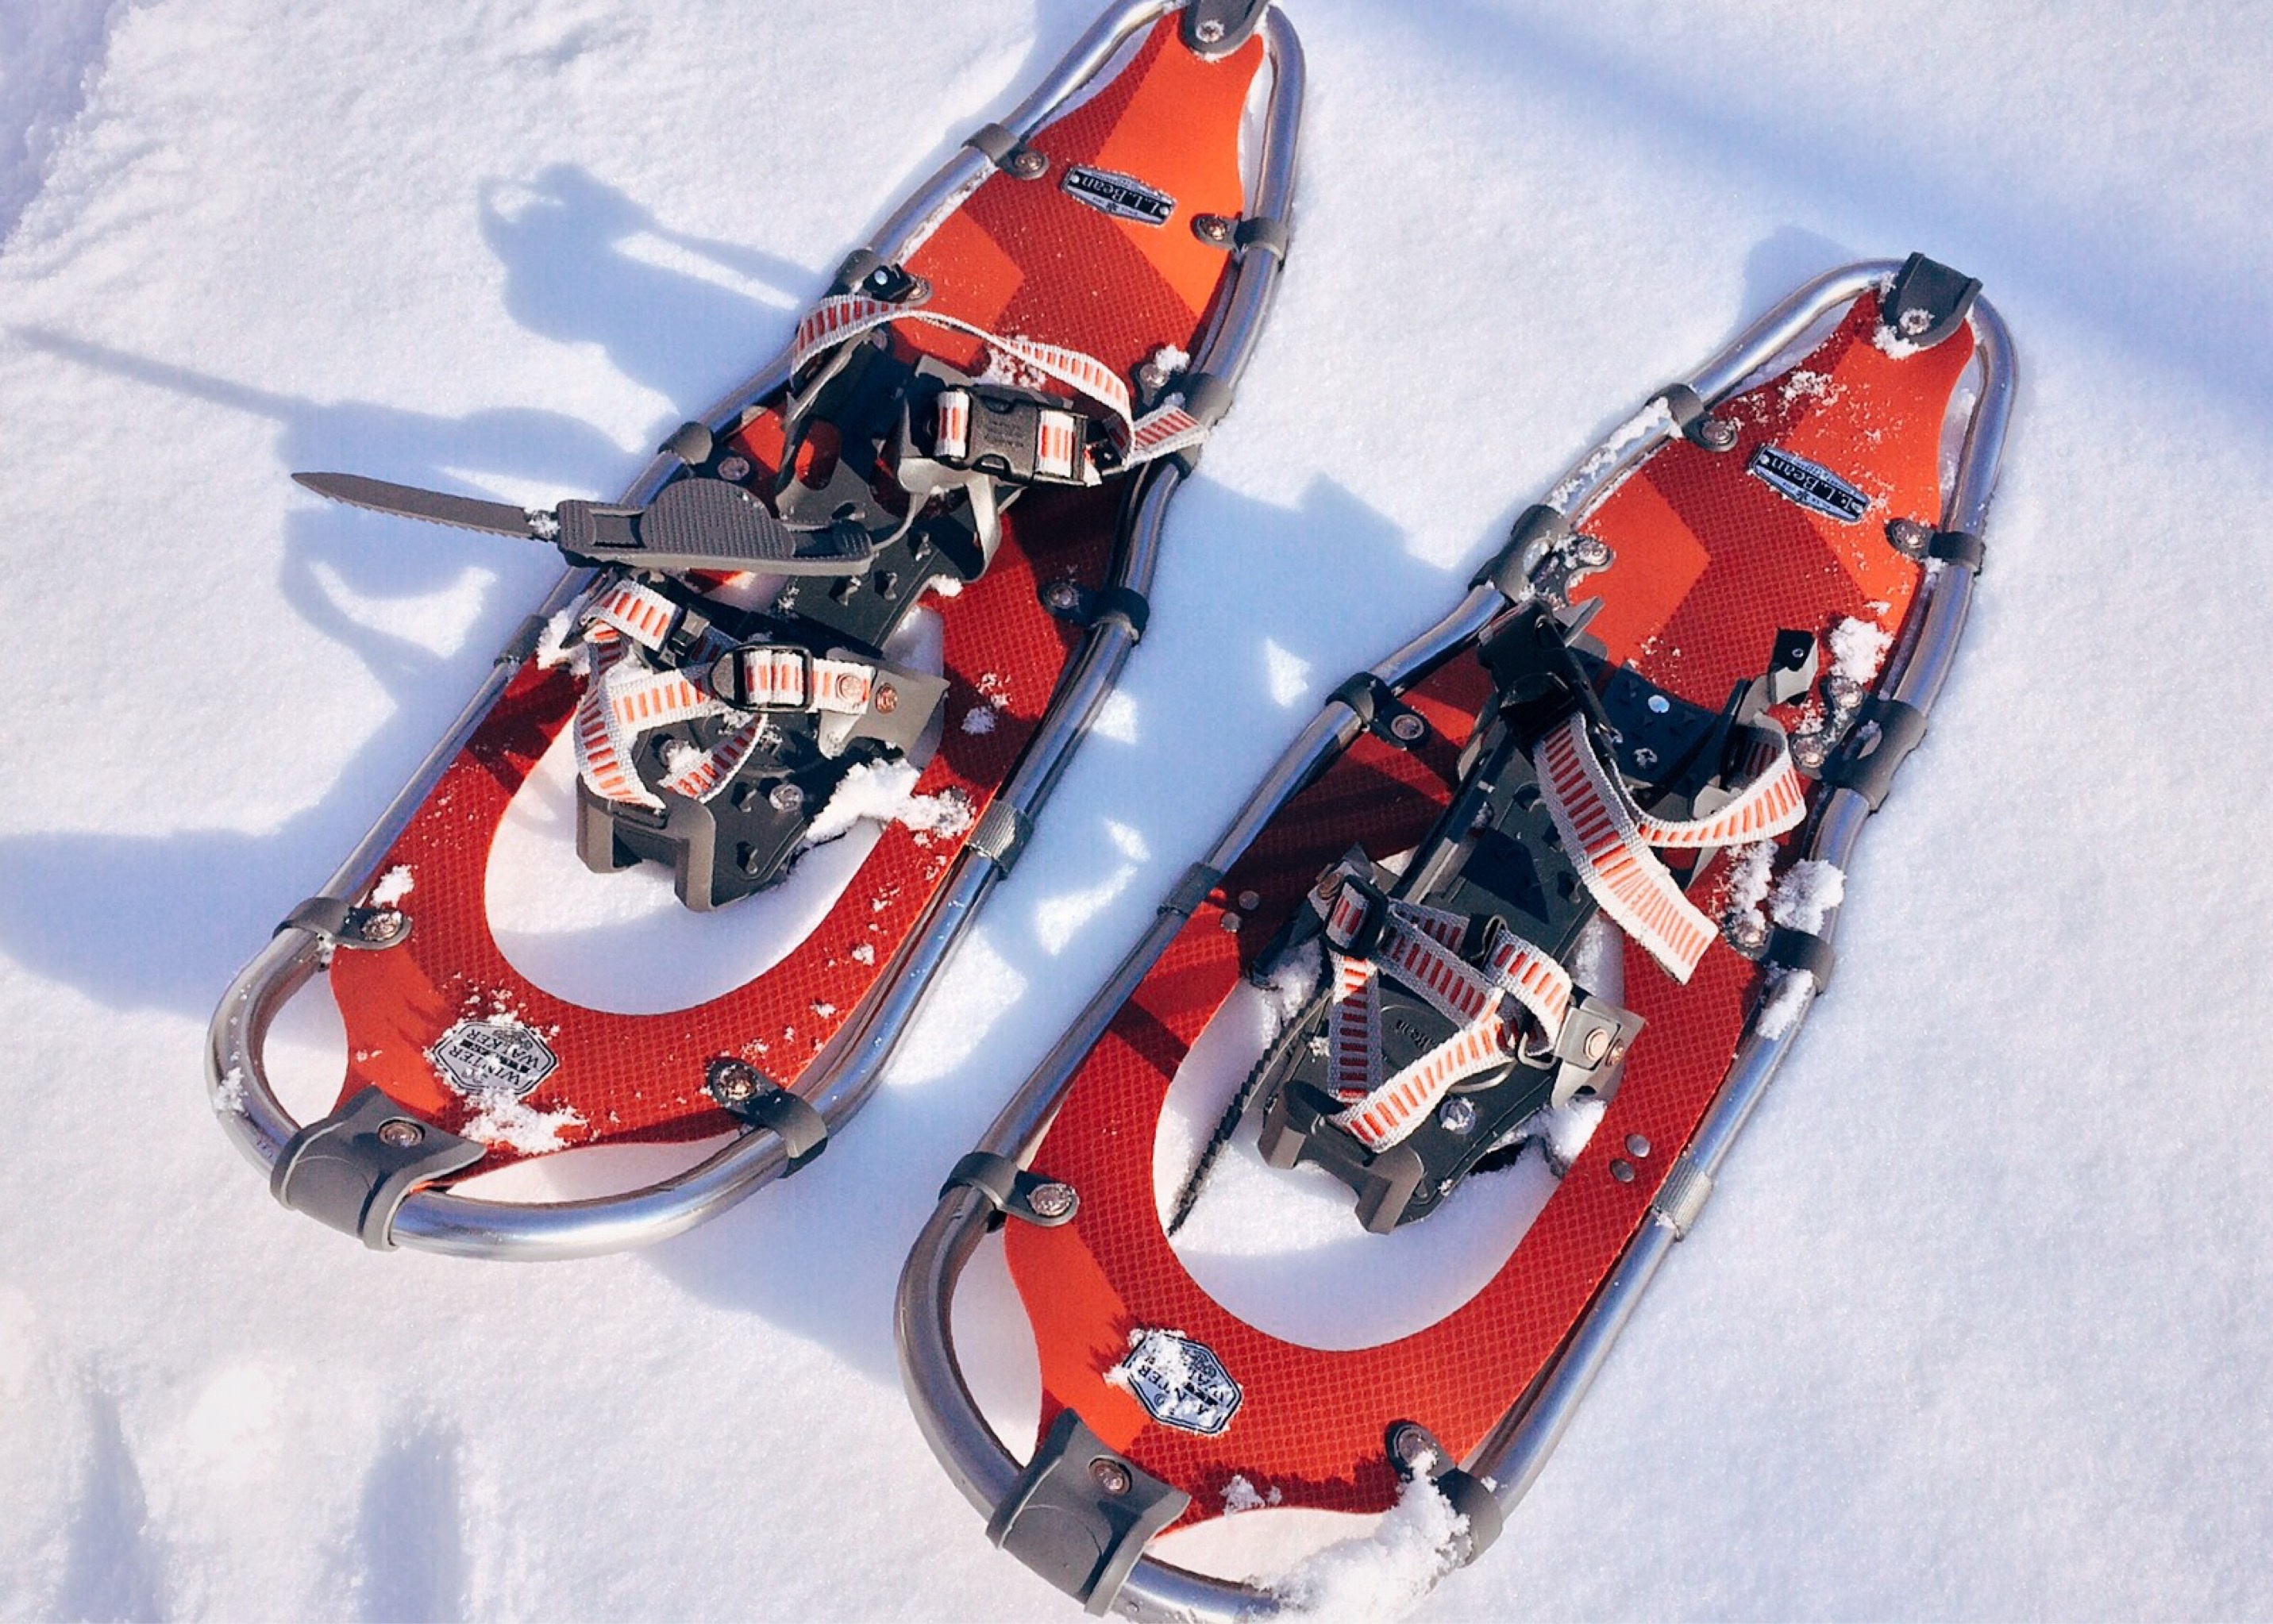
outdoor, shoe, snow, winter, sport, adventure, snowshoe, motor vehicle, footwear, snowshoeing, outdoor shoe, ski boot, ski binding